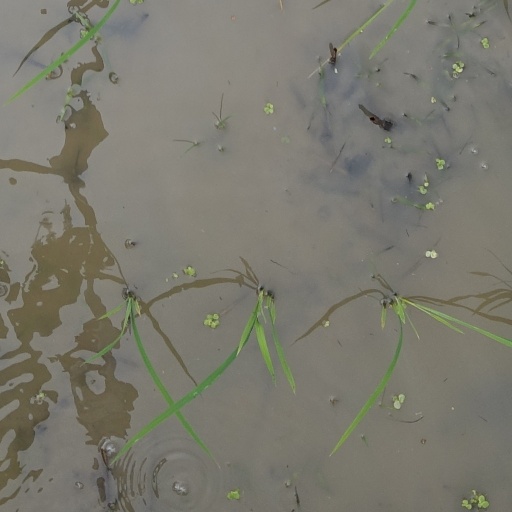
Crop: rice